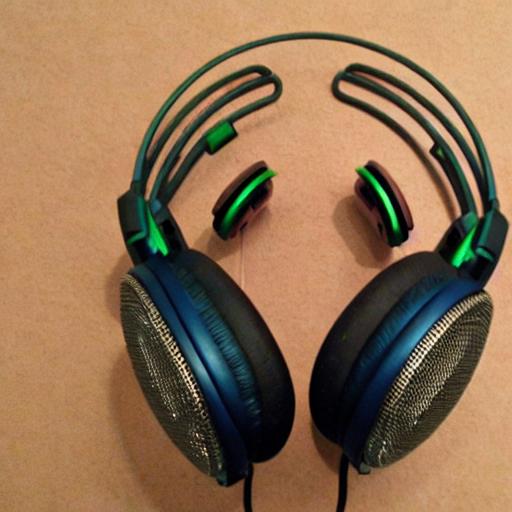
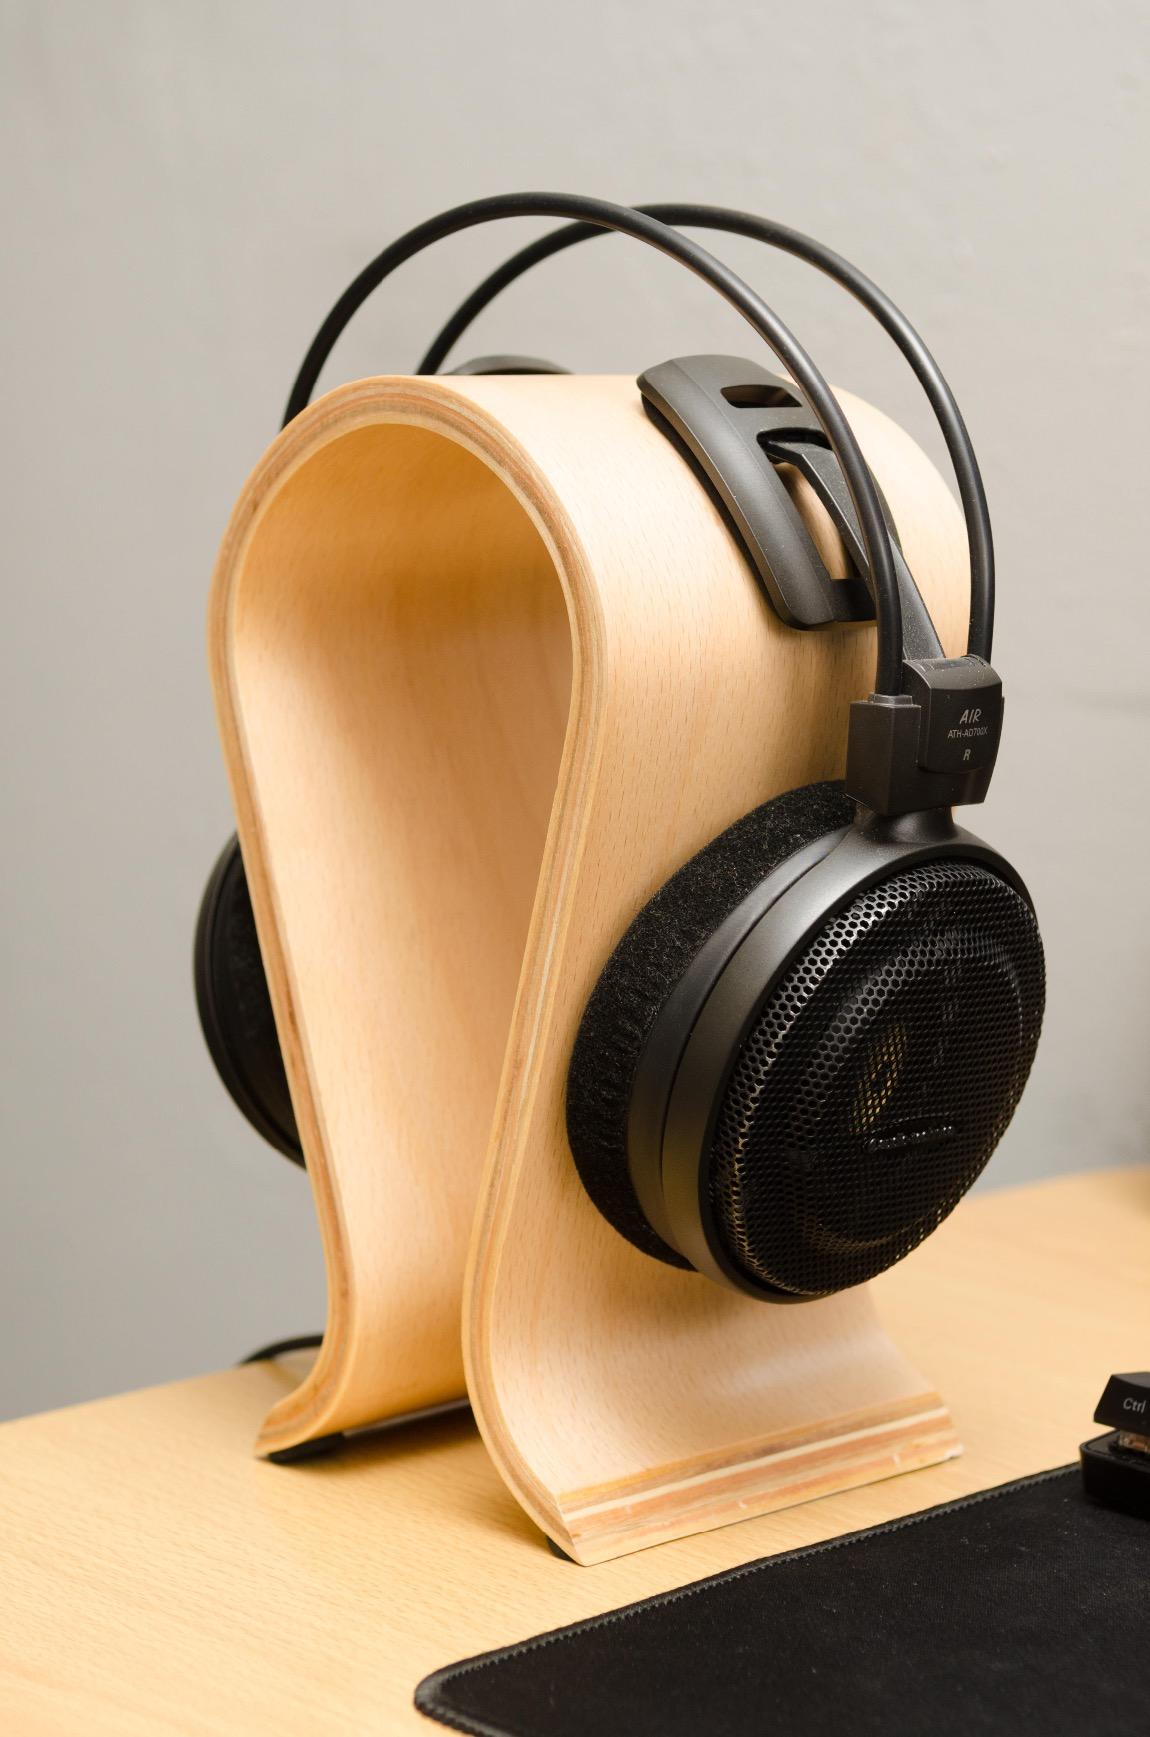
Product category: headphones
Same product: no